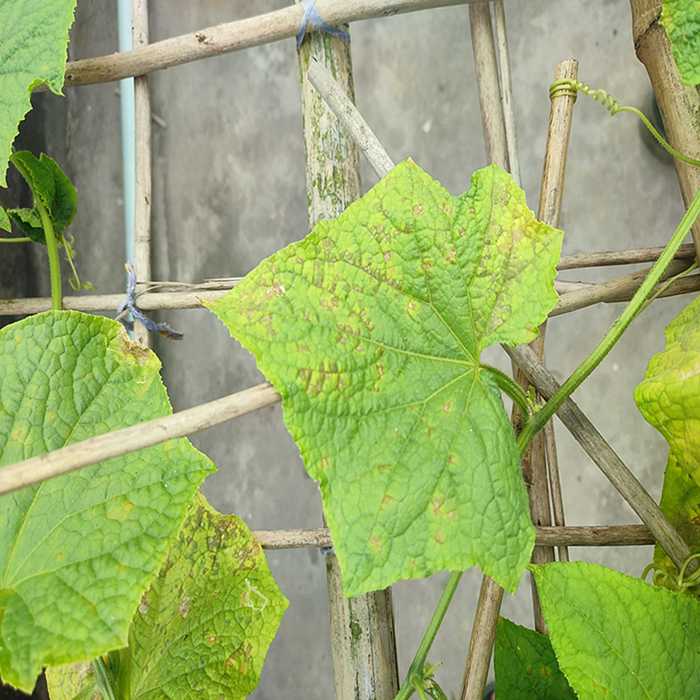
Plant: Cucumber
Label: Downy mildew